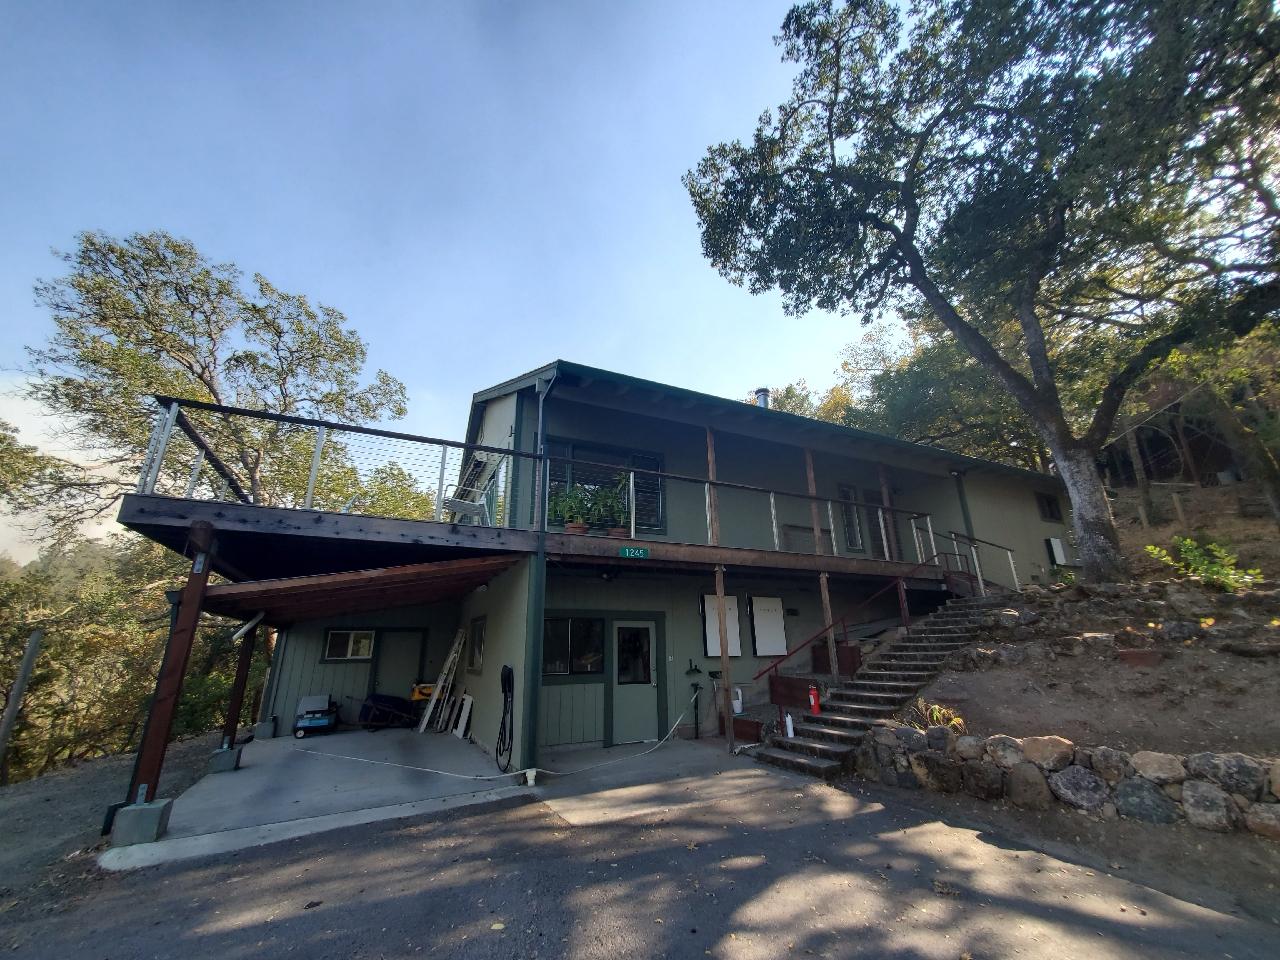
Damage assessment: no_damage